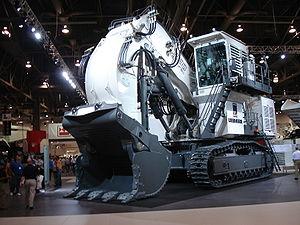
Un excavateur ou une excavatrice est une machine destinée à réaliser une excavation.